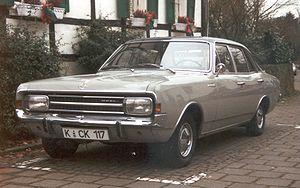
L'Opel Rekord était une familiale, routière produit sous huit générations par le constructeur automobile allemand Opel. Entre l'été 1953 et 1986, environ 10 millions de véhicules furent vendus.
Opel est une entreprise fondée en 1862 et un constructeur automobile allemand depuis 1899, filiale du groupe français PSA depuis 2017